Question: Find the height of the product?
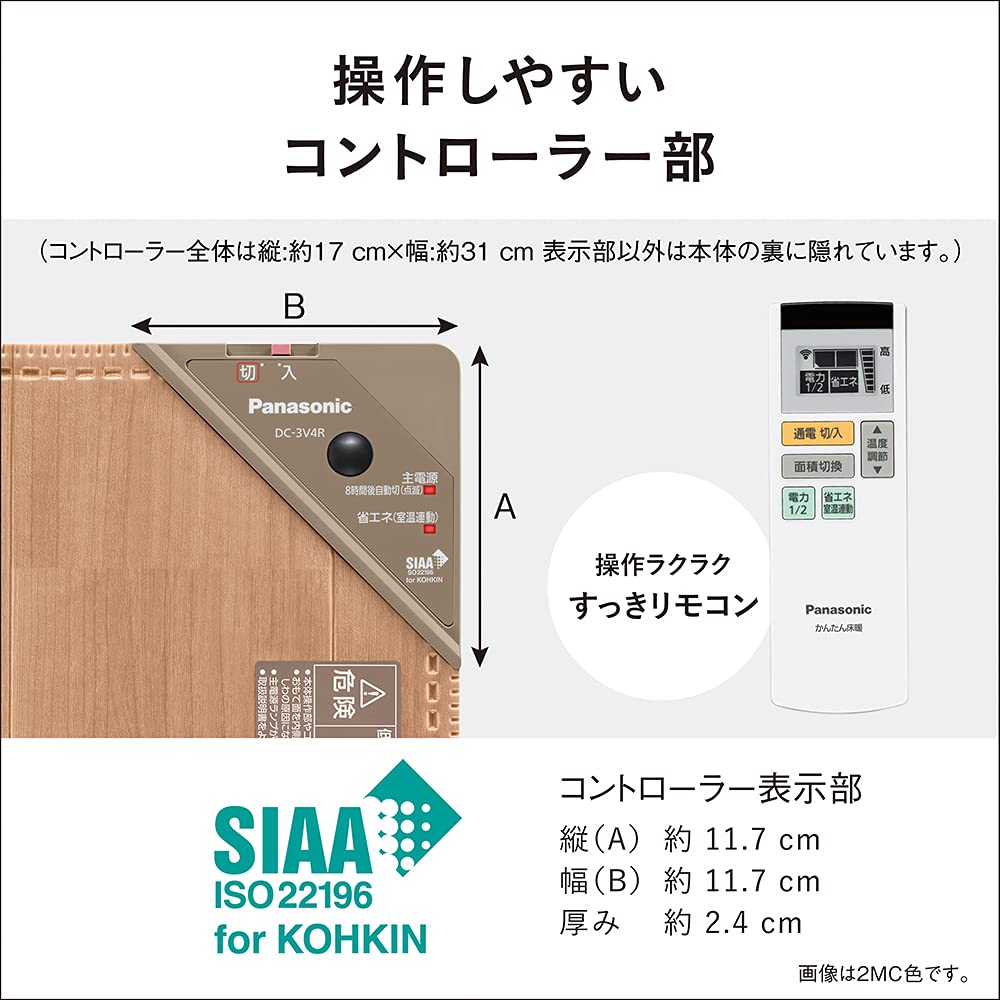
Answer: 11.7 centimetre